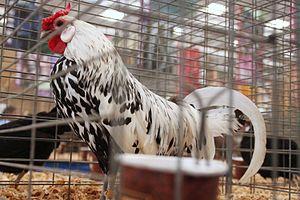
La poule de Hambourg est une race de poule domestique originaire des Pays-Bas, la ville de Hambourg en Allemagne n'ayant été que le port de transit de l'animal lors de son introduction en Angleterre. C'est une race de volaille plutôt rare. Elle est reconnue parmi les 108 races de poule du British Poultry Standard.